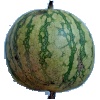
Label: watermelon